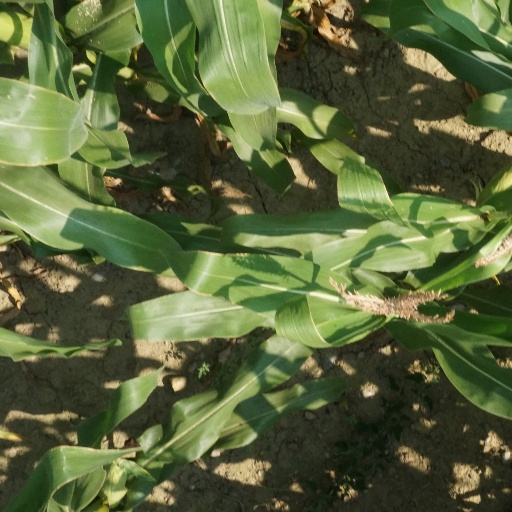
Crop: maize; corn